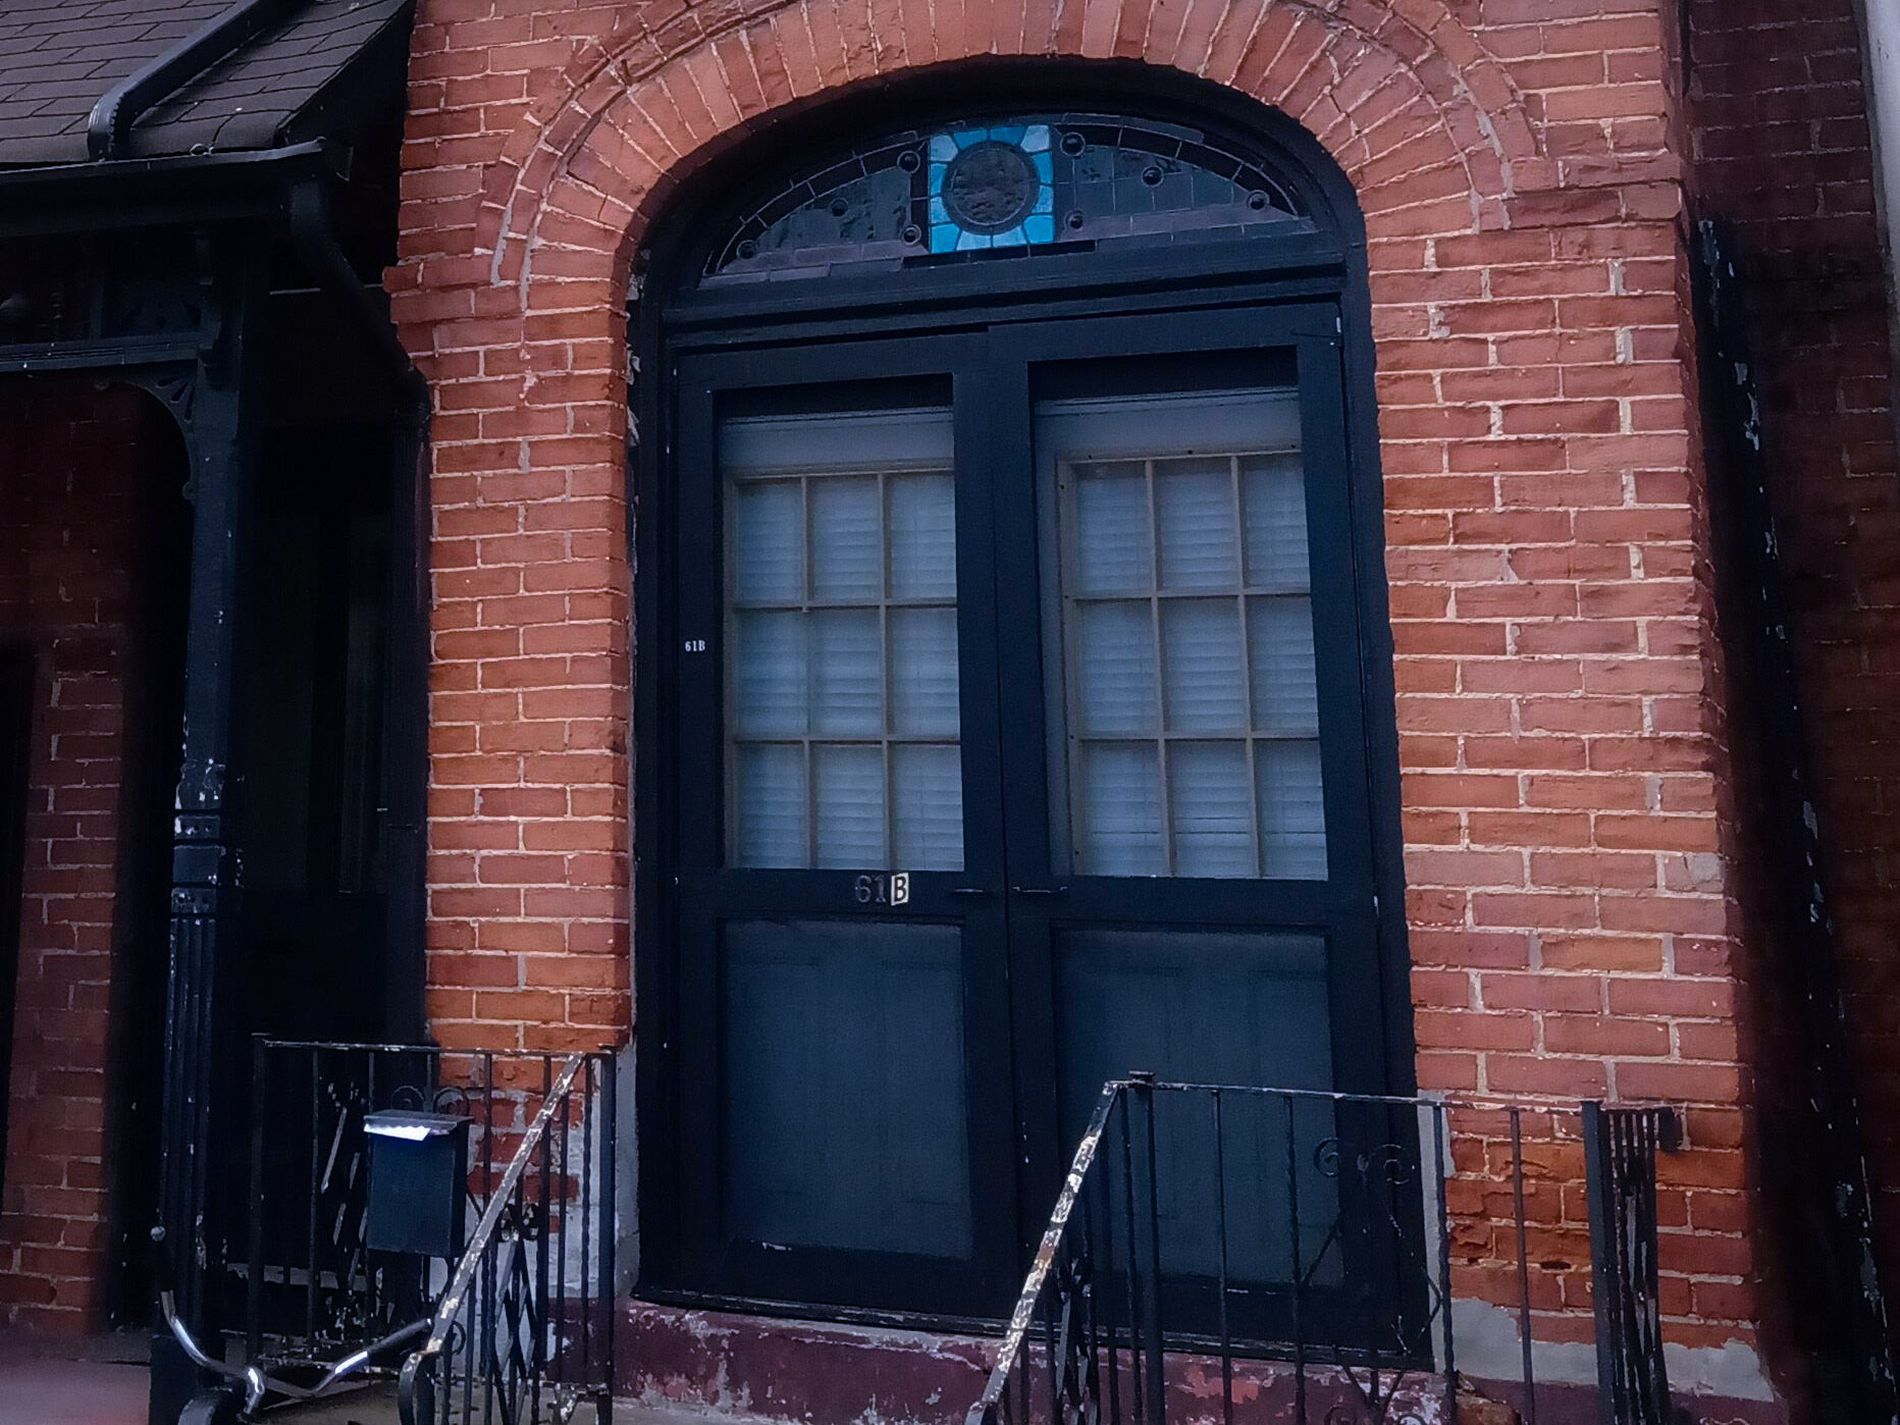
A Huge Door
This is a picture of the front door of a brick building. The door is dark and has two sides, like double doors. There are windows on the doors but they are covered with white blinds from the inside. The top of the door is arched. The walls are made of red bricks and a few steps leading up to the door. On the left, there’s a mailbox attached to the handrail. The door has the number “61B” written on it. There is a bicycle on the left side of the photo.
The lighting is soft and dim, probably taken in the late afternoon. The photo is taken straight on, facing the door, making everything clear. The mood feels calm and private. The number '61B' is written on the door, showing the building number. The colors feel warm and peaceful, with old red bricks and dark doors creating a classic vibe.
Labels: Architecture, Building, Housing, Window, Door, House, Brick, Handrail, Gate, Staircase, Mail box, Text, Bricks Wall, Black entrance, A metal railing, Bike, Texts, Brick Walls, Handrails